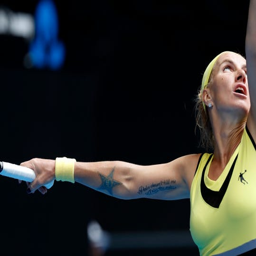
tennis player serves to tennis player during their third round match at the tennis championships .